Sack of Constantinople

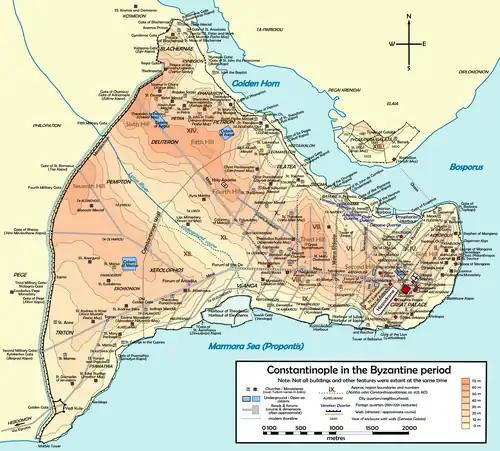
Constantinople and its walls during the 12th century

By the end of March, the combined Crusader armies were besieging Constantinople as Emperor Alexios V began to strengthen the city's defences while conducting more active operations outside the city. By the first week of April, the Crusaders had begun their siege from their encampment in the town of Galata across the Golden Horn from Constantinople.